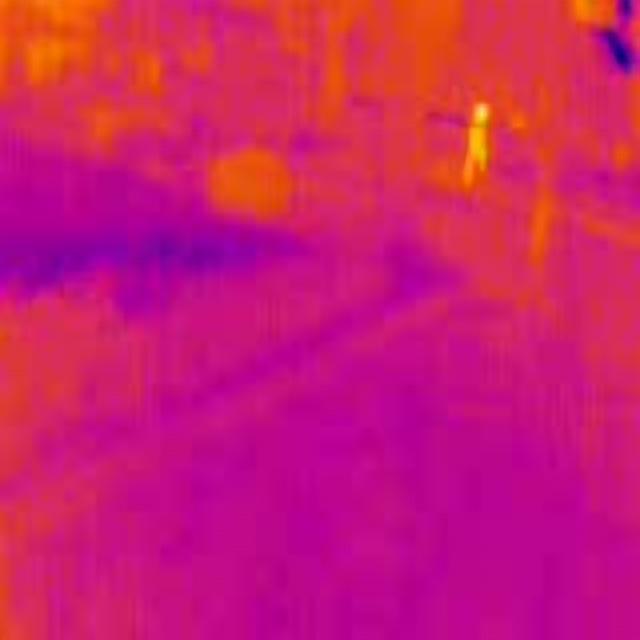
Detected objects:
label: person